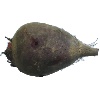
Label: beetroot